2002 World Series

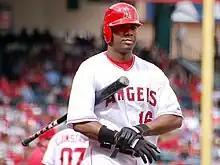
Garret Anderson's bases-loaded double in the third inning gave the Angels a 3-run lead that they never relinquished.

San Francisco took a 16–4 blowout win in a game in which the Angels never led. The most well-known moment in this game occurred in the bottom of the seventh when Giants first baseman J. T. Snow scored off a Kenny Lofton triple. Three-year-old batboy Darren, son of Giants manager Dusty Baker, ran to home plate to collect Lofton's bat before the play was completed and was quickly lifted by the jacket by Snow with one hand as he crossed the plate, with David Bell close on his heels. Had Snow not acted quickly, Darren could have been seriously injured in a play at home plate.